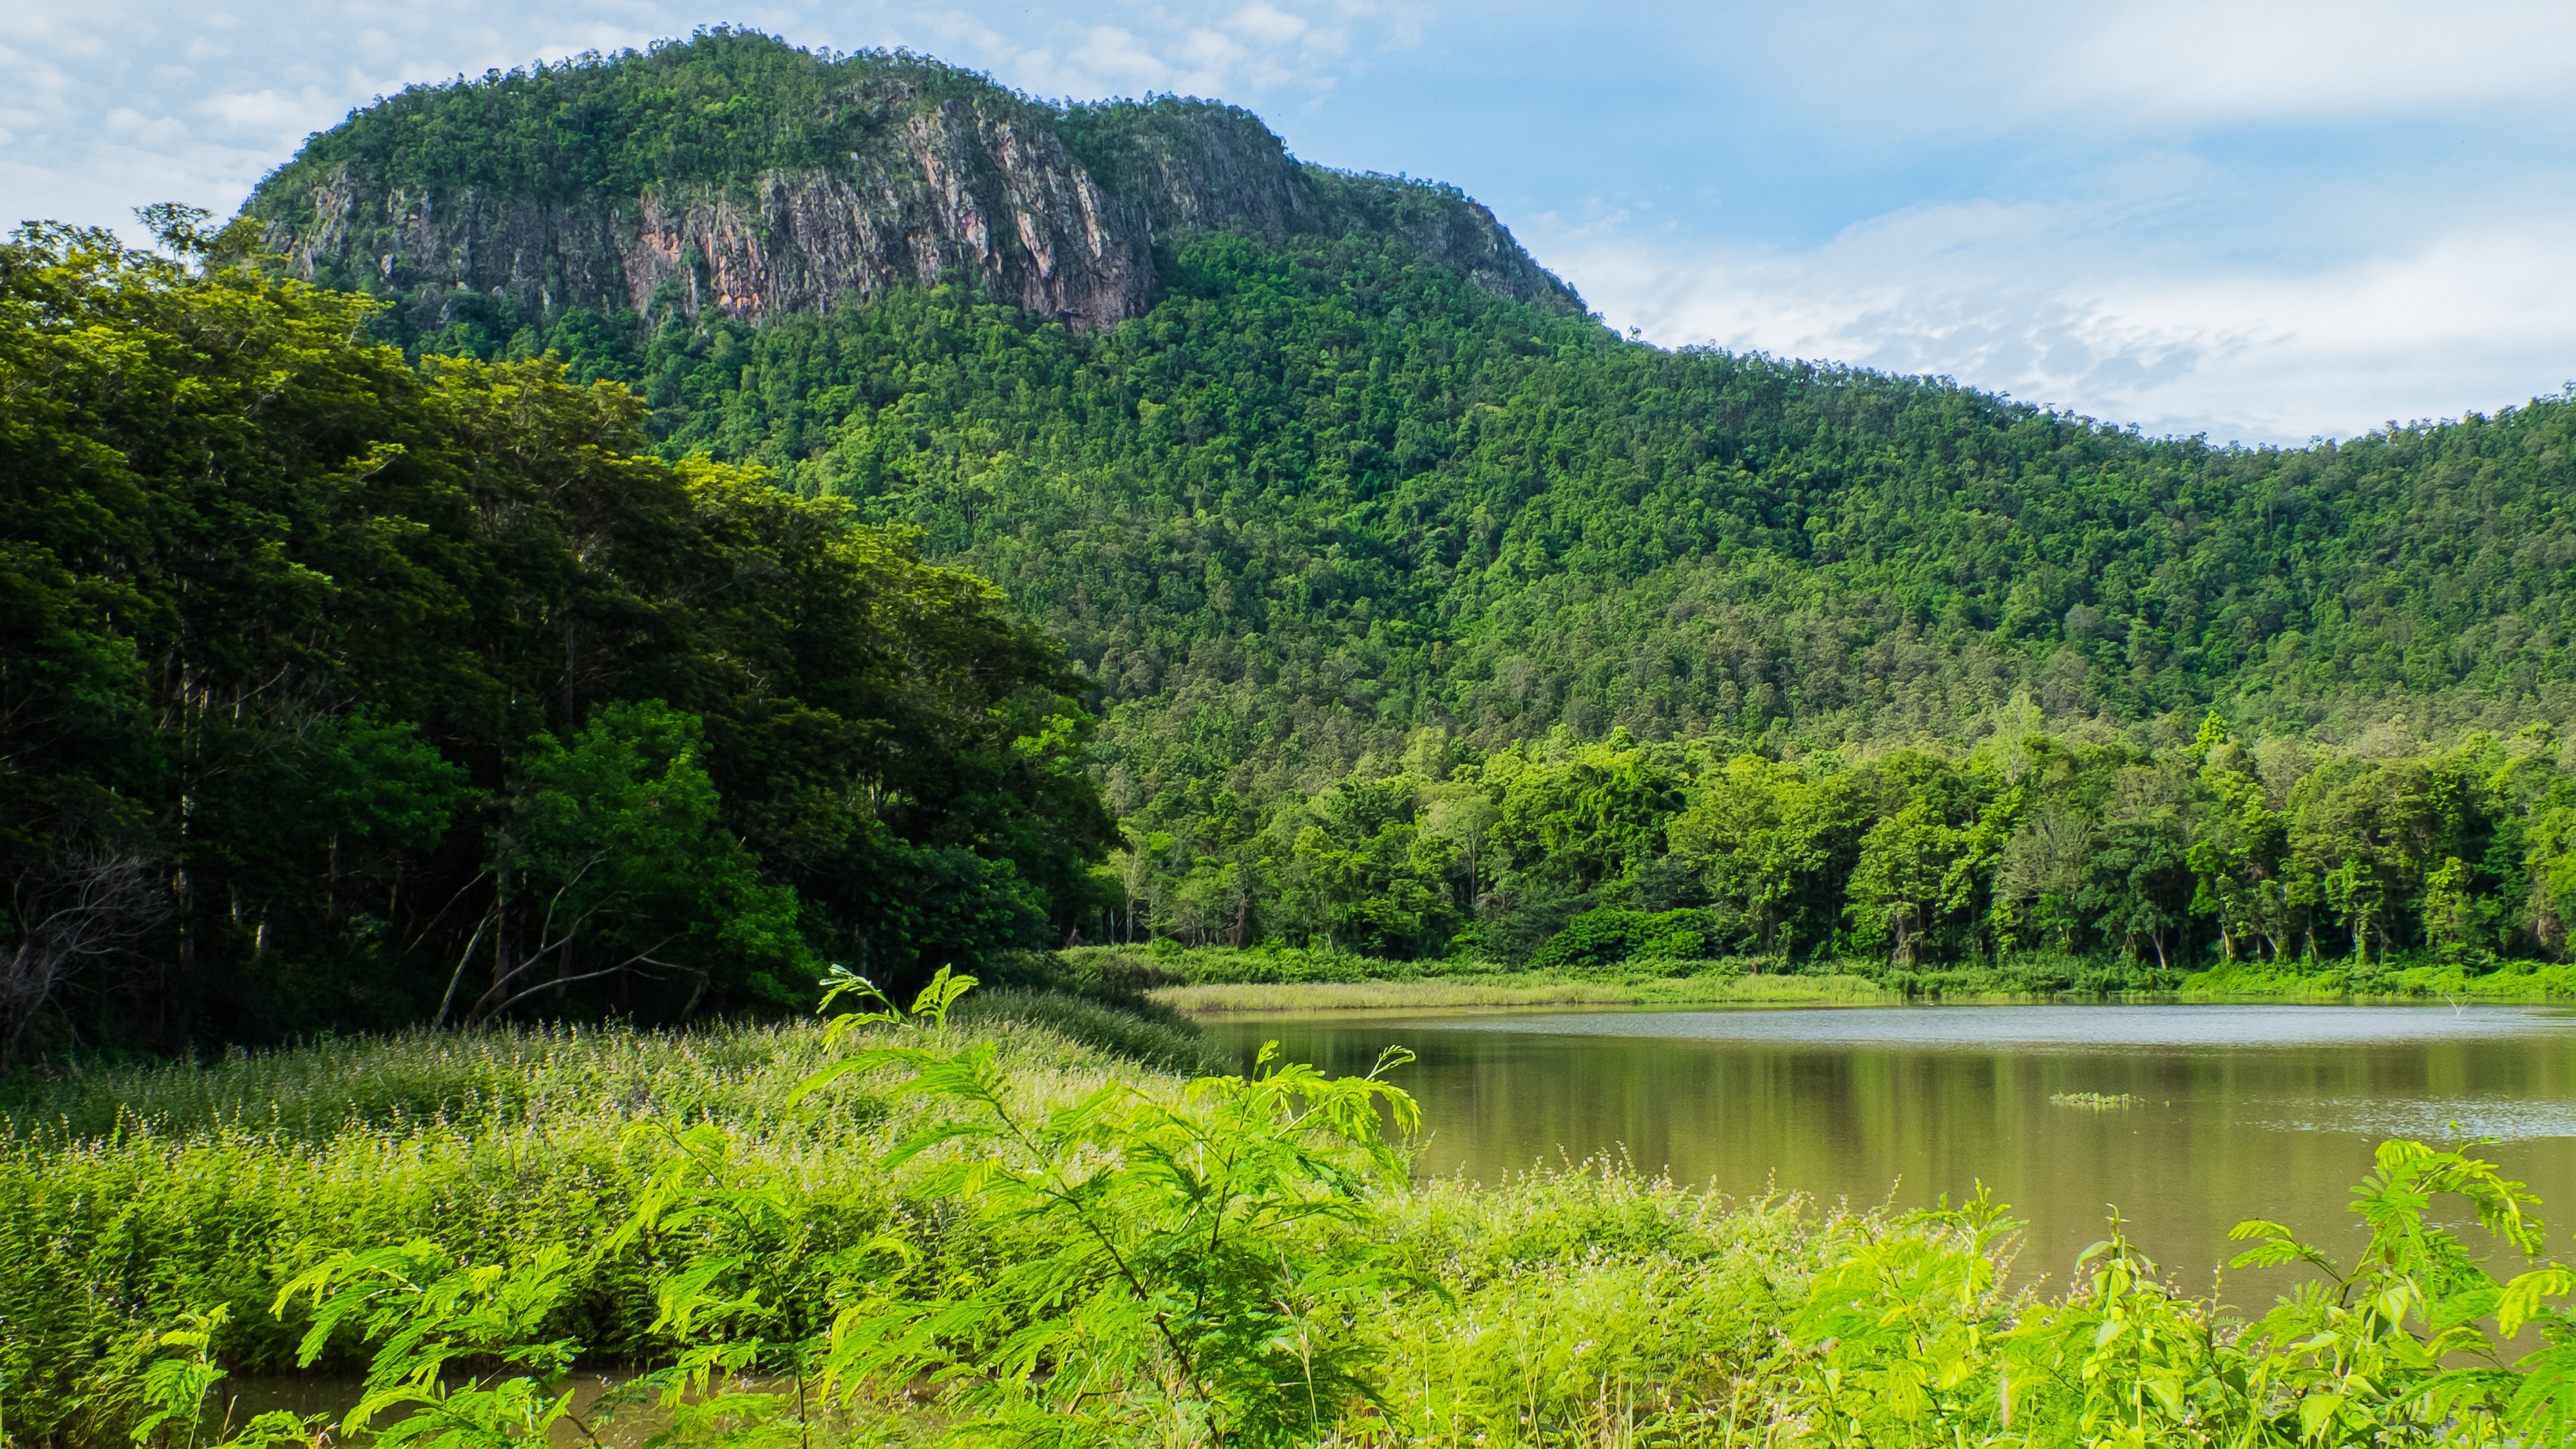
landscape, tree, nature, forest, wilderness, mountain, meadow, hill, lake, river, valley, mountain range, reservoir, national park, mountains, plateau, habitat, loch, ecosystem, rural area, landform, tarn, nature reserve, north thailand, natural environment, geographical feature, mountainous landforms